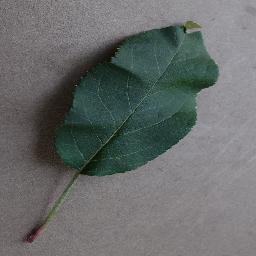
Label: Apple___healthy